Northwest African Air Forces

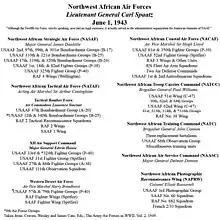
Units and Organization of the Northwest African Air Forces on June 1, 1943.

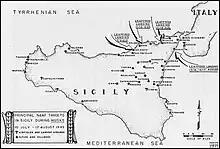
Principal Sicilian targets of the Northwest African Air Forces for Operation Husky.

The United States 12th Air Force, the largest air force ever assembled soon after its inception several months earlier, ceased to exist in the new MAC organizational structure. The 12th simply disappeared as its groups were distributed among the various new NAAF commands above. The sole reference to the 12th Air Force among the higher tier commands was Brigadier General Edwin House's XII Air Support Command which along with Air Vice Marshal Harry Broadhurst's Western Desert Air Force, Air Commodore Laurence Sinclair's Tactical Bomber Force, and Air Commodore Sir Kenneth Cross' No. 242 Group, became subordinate commands of Coningham's NATAF. Later, XII Air Support Command became even less obvious in the MAC structure when it was detached to No. 242 Group. Prior to the invasion of Sicily (Operation Husky) in July 1943, No. 242 Group was assigned to Lloyd's NACAF on Malta.